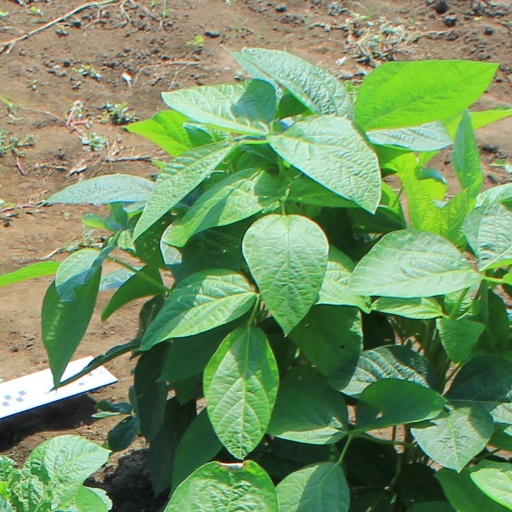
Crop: soybean